Stiriini

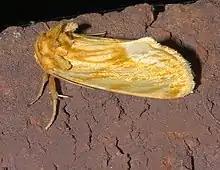
"Cirrhophanus triangulifer", goldenrod stowaway, Oklahoma

Stiriini is a tribe of owlet moths in the family Noctuidae. There are about 16 genera and more than 90 described species in Stiriini.